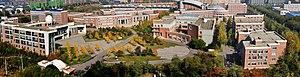
hunnan-1
L'École de Yucai du Nord-Est,